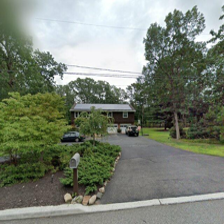
Label: streetView